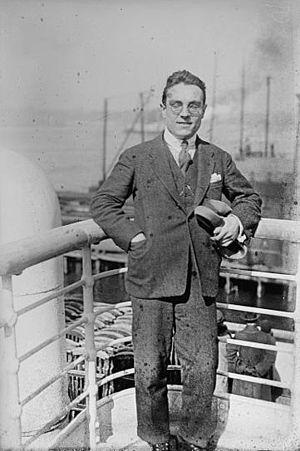
Emil Telmányi, né le 22 juin 1892 à Arad en Autriche-Hongrie et décédé le 13 juin 1988 à Holte au Danemark est un violoniste, chef d'orchestre et pédagogue hongrois.
2 mars : la Symphonie nᵒ 1 d'Edison Denisov est créée à Paris par l'Orchestre de Paris dirigé par Daniel Barenboim.